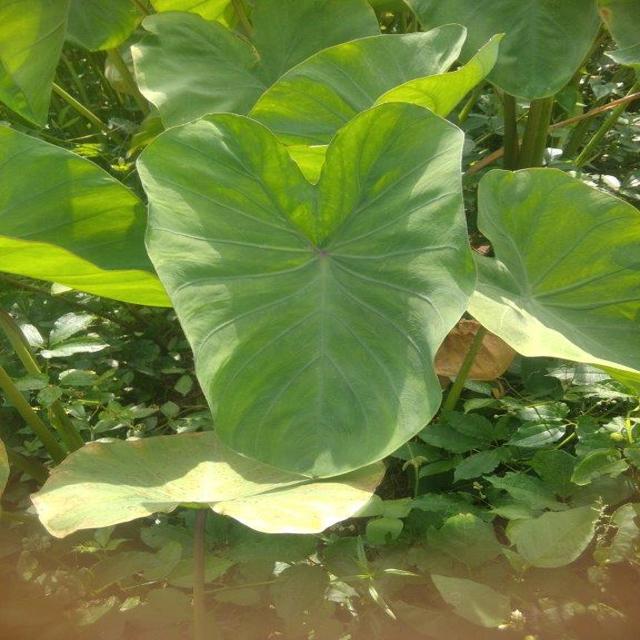
Label: Healthy